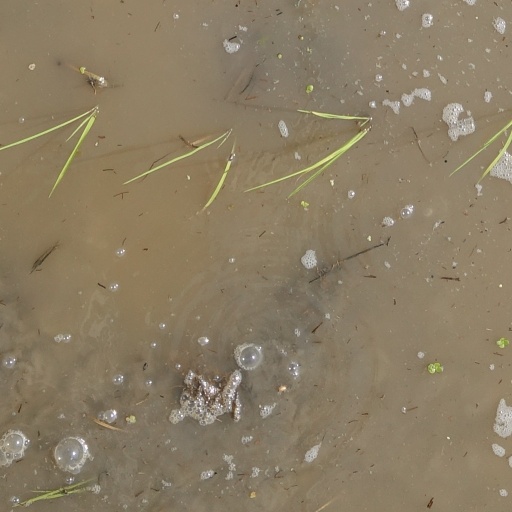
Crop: rice